The SemWare Editor

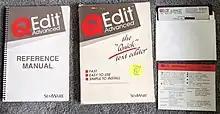
Manual, box and disk (circa 1990)

QEdit stored all of the files being edited in RAM. Later versions of QEdit added support for the various systems of memory supported by MS-DOS: expanded memory (EMS), extended memory (XMS) and virtual memory, up to a maximum of 16MB.